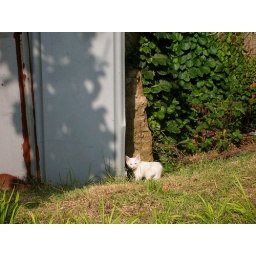
Tiny kitten in the grass